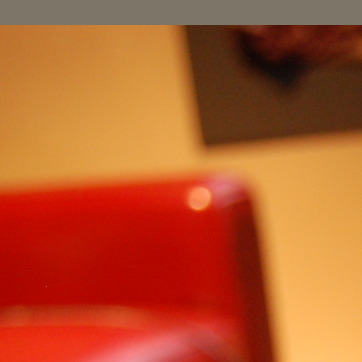
Material: leather